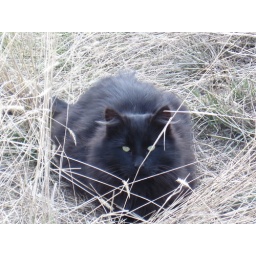
One of the young cats that live in the field behind our house.